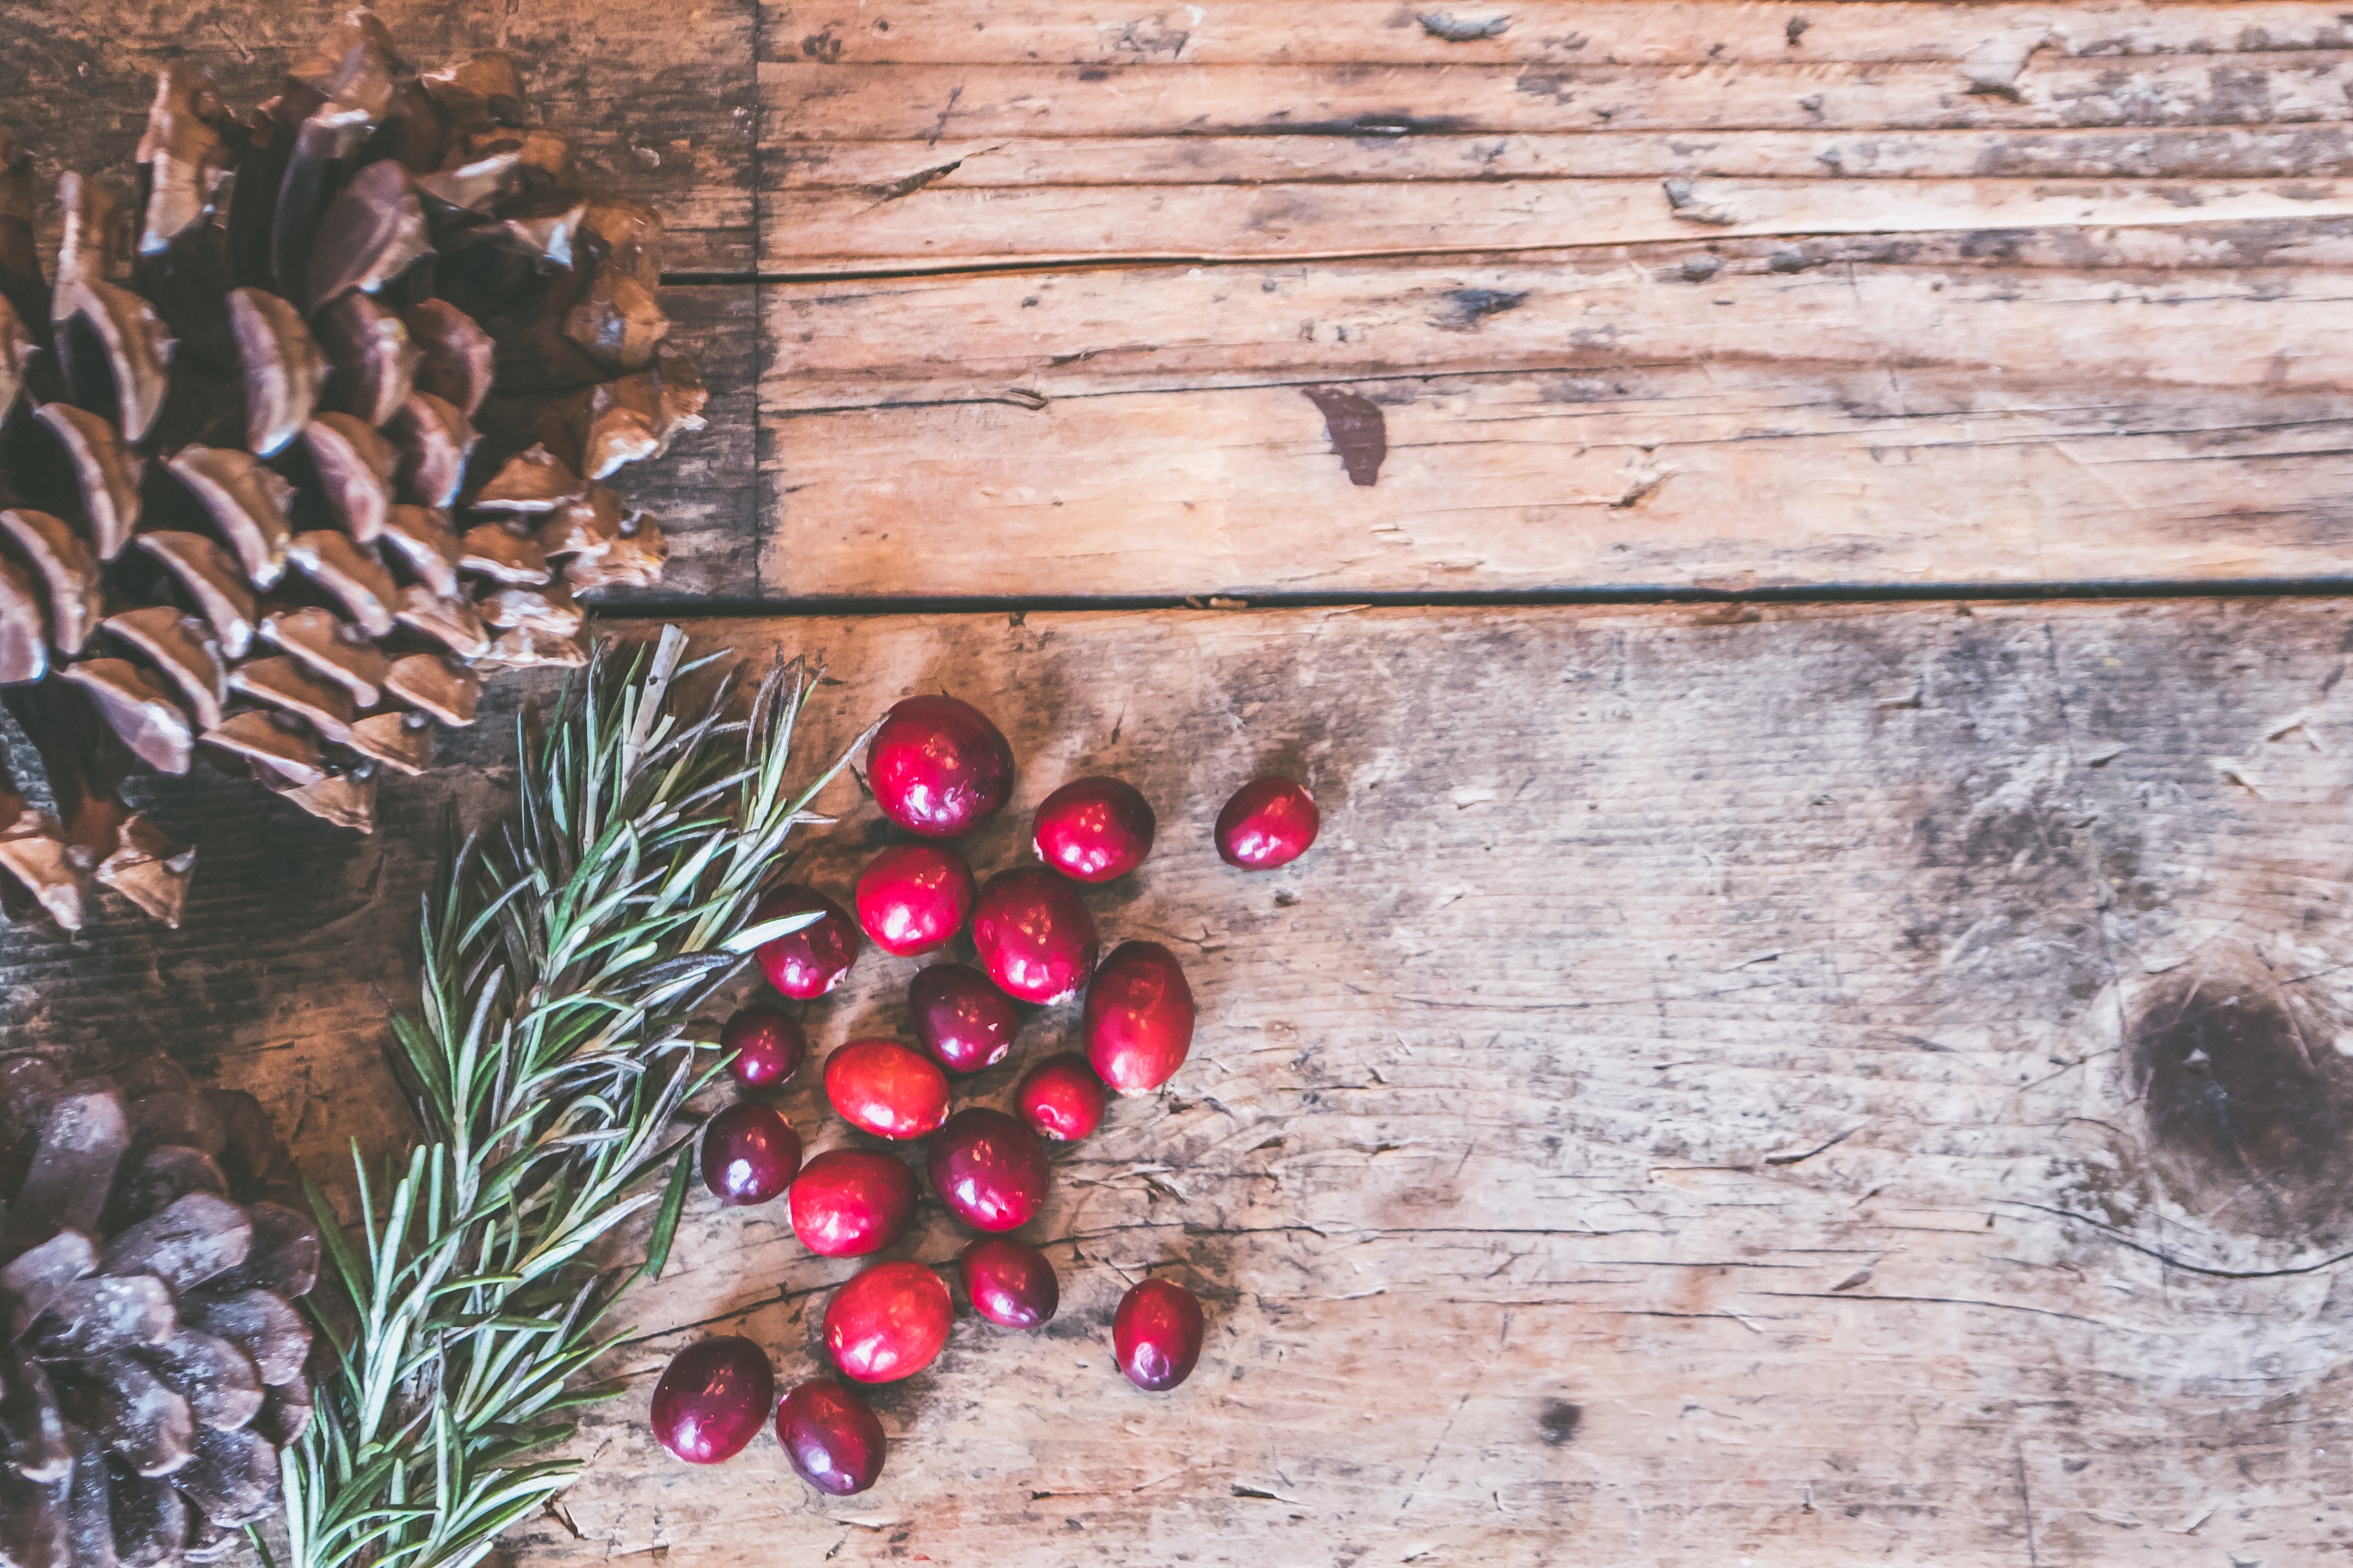
tree, plant, wood, christmas decoration, conifer cone, branch, conifer, twig, fir, pine family, Colorado spruce, pine, oregon pine, pink peppercorn, christmas ornament, christmas, evergreen, berry, spruce, cypress family, interior design